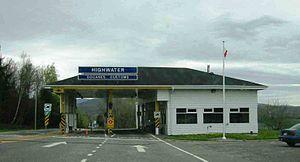
La route 243 est une route régionale québécoise située sur la rive sud du fleuve Saint-Laurent. Elle dessert les régions administratives de l'Estrie, de la Montérégie et du Centre-du-Québec.